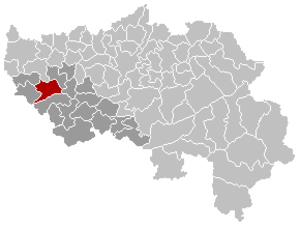
Carte indiquant la localisation de la commune de Wanze dans la Province de Liège.